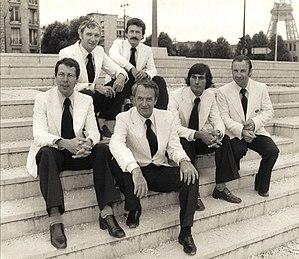
Equipe des sports G Dominique, P Cangioni, G De Caunes, A Escubé, P Fulla, Jean Raynal
Jean Raynal est un journaliste sportif français né le 18 août 1929 à Massiac et mort le 4 janvier 2015 à Mandres-les-Roses. Il a exercé son activité de journaliste sportif à la télévision de 1956 à 1974 à l'ORTF, puis de 1974 à 1987 sur TF1. Spécialiste du basket-ball, il fut surnommé « Monsieur Basket ». Il était connu pour avoir animer l’émission télé foot.